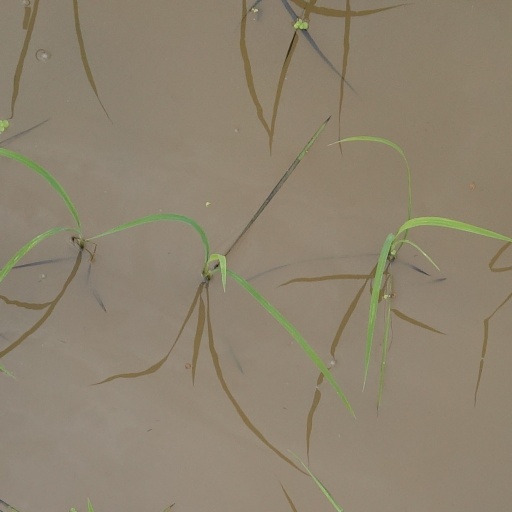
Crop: rice